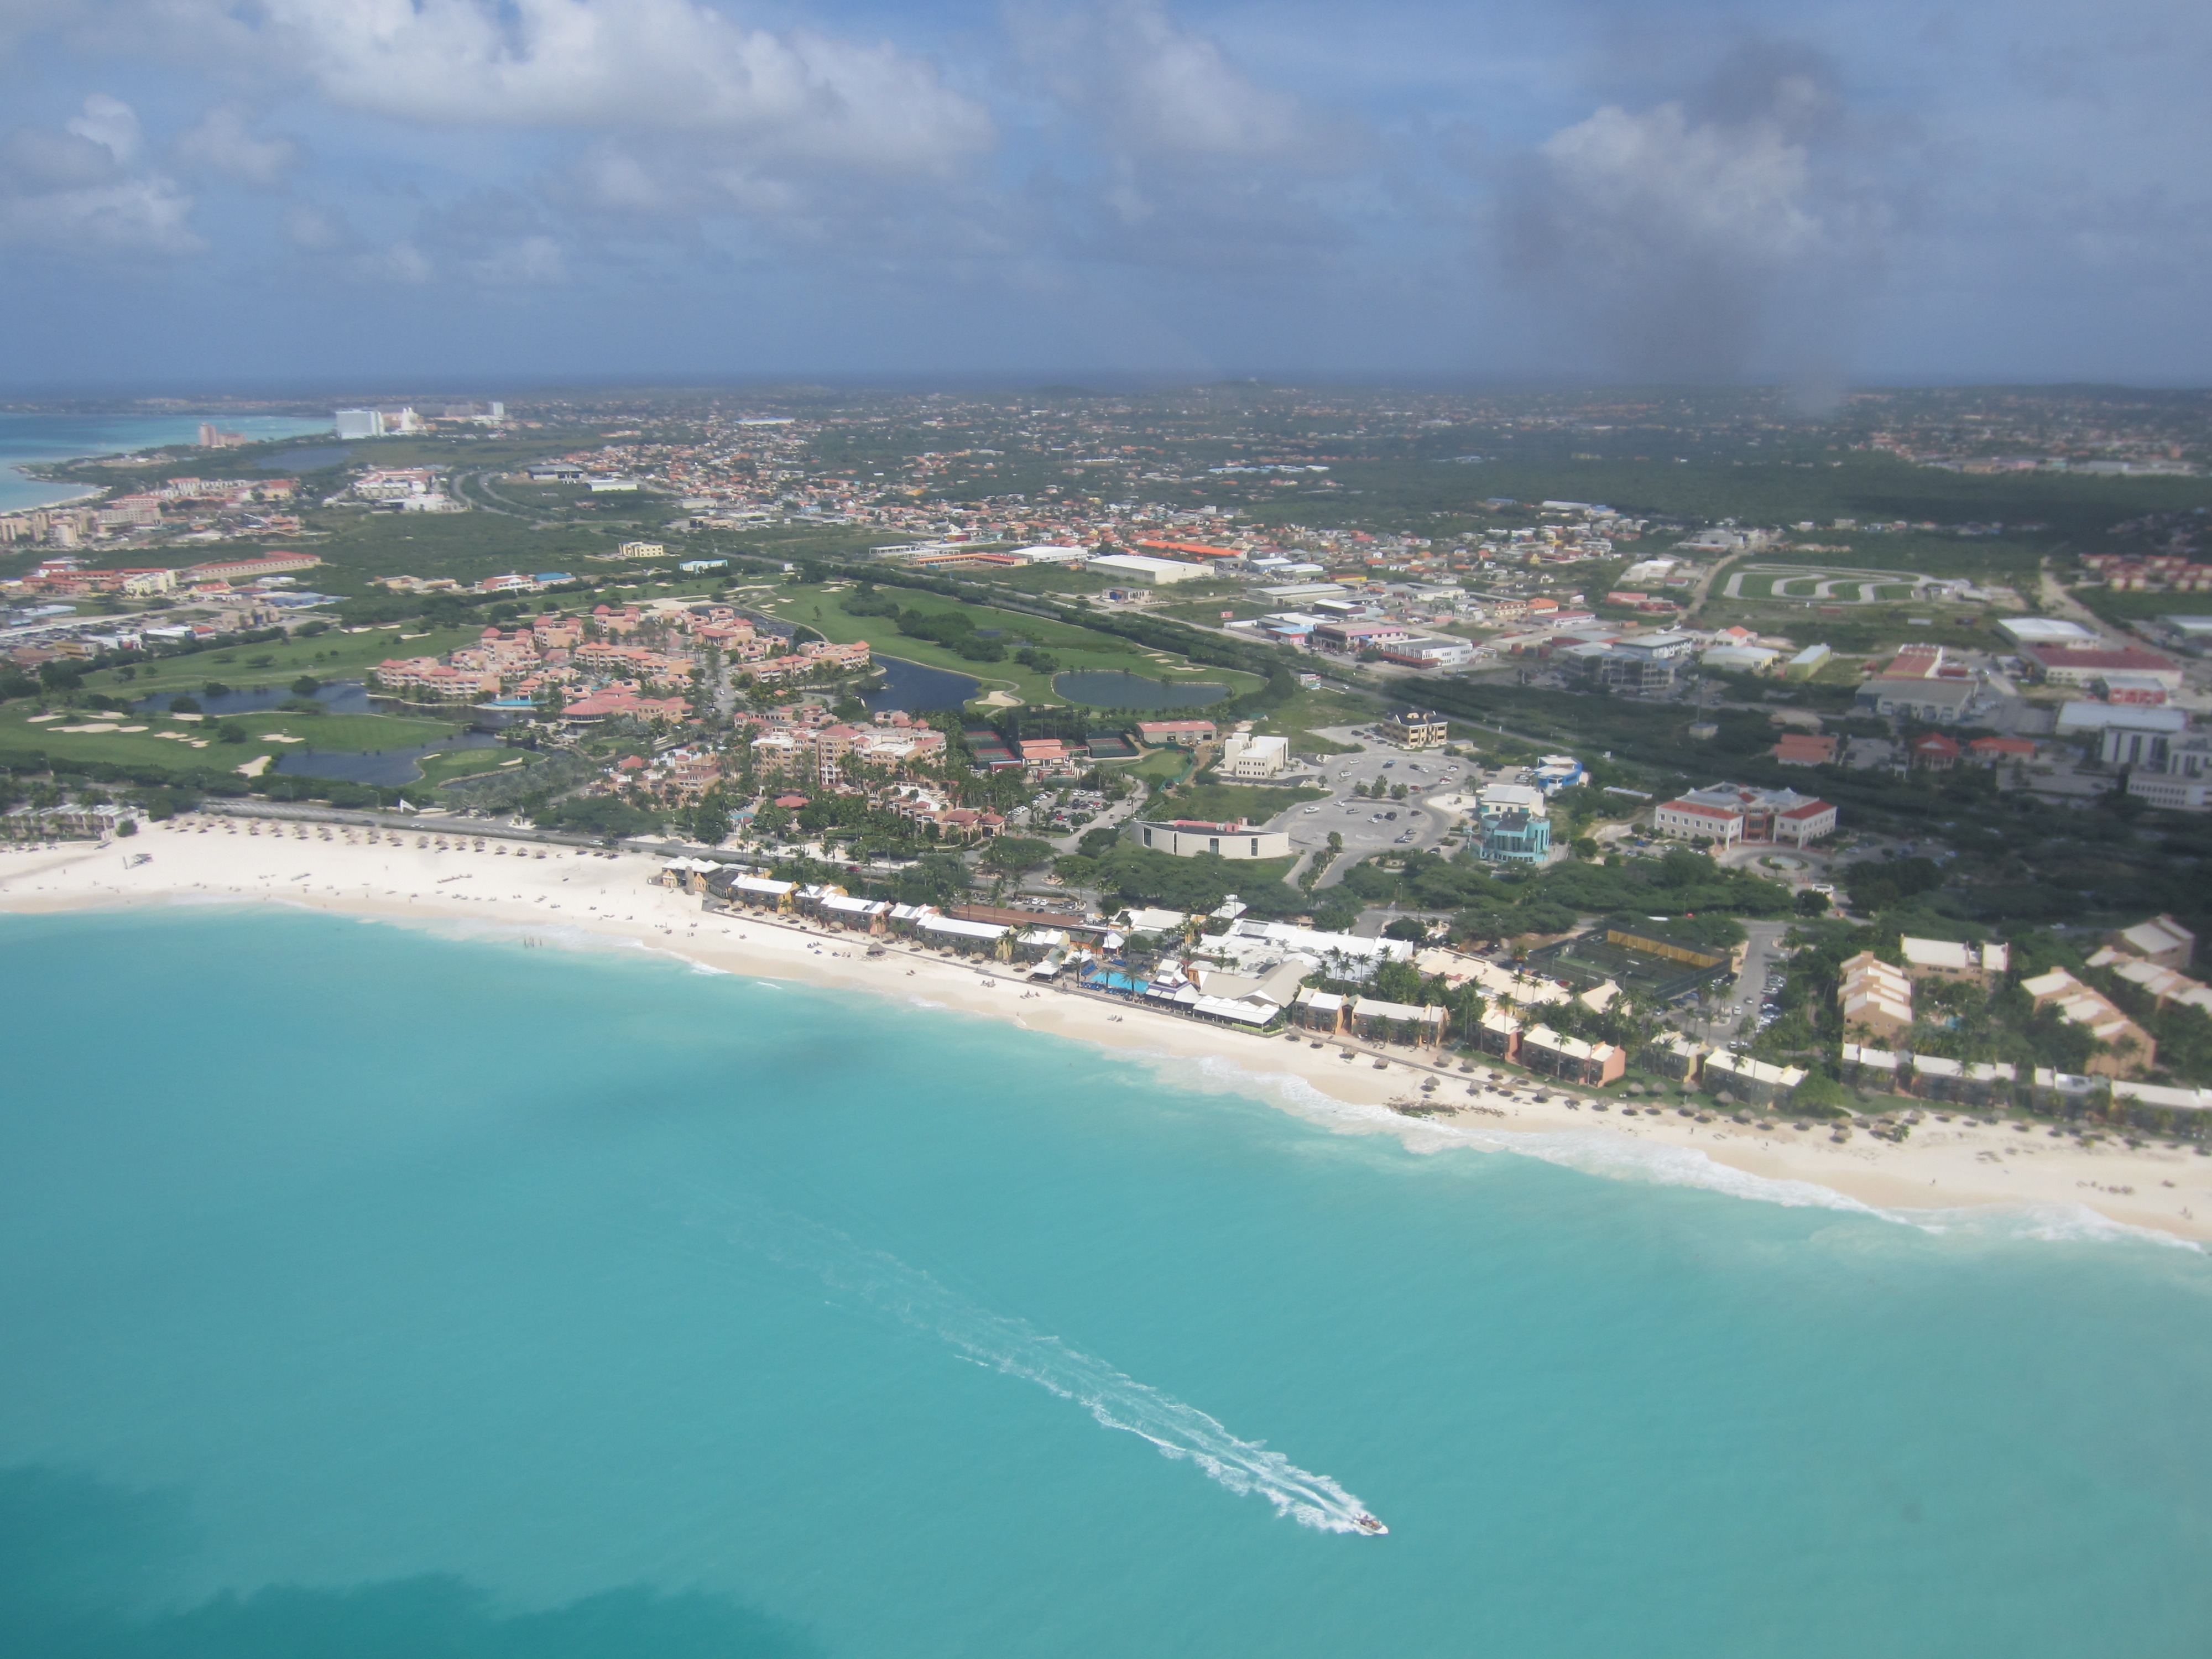
beach, sea, coast, water, sand, ocean, horizon, view, vacation, flight, bay, island, blue, helicopter, body of water, caribbean, aruba, cape, antilles, aerial photography, netherlands antilles, abc islands, atmosphere of earth